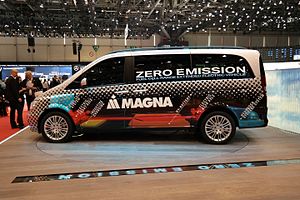
Magna Steyr
Elektrisk køretøj fremstillet af Magna Steyr udstiller på biludstillingen i Geneve i 2017
Magna Steyr Fahrzeugtechnik AG & Co KG er en østrigsk bilfabrikant med hovedsæde i Graz, som indgår i Magna International.